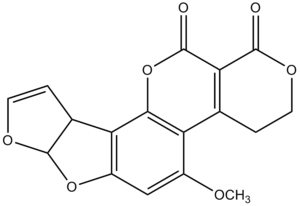
Structure chimique de l'aflatoxine AFG1.
L'aflatoxine est une mycotoxine produite par certains champignons proliférant notamment sur des graines conservées en atmosphère chaude et humide.